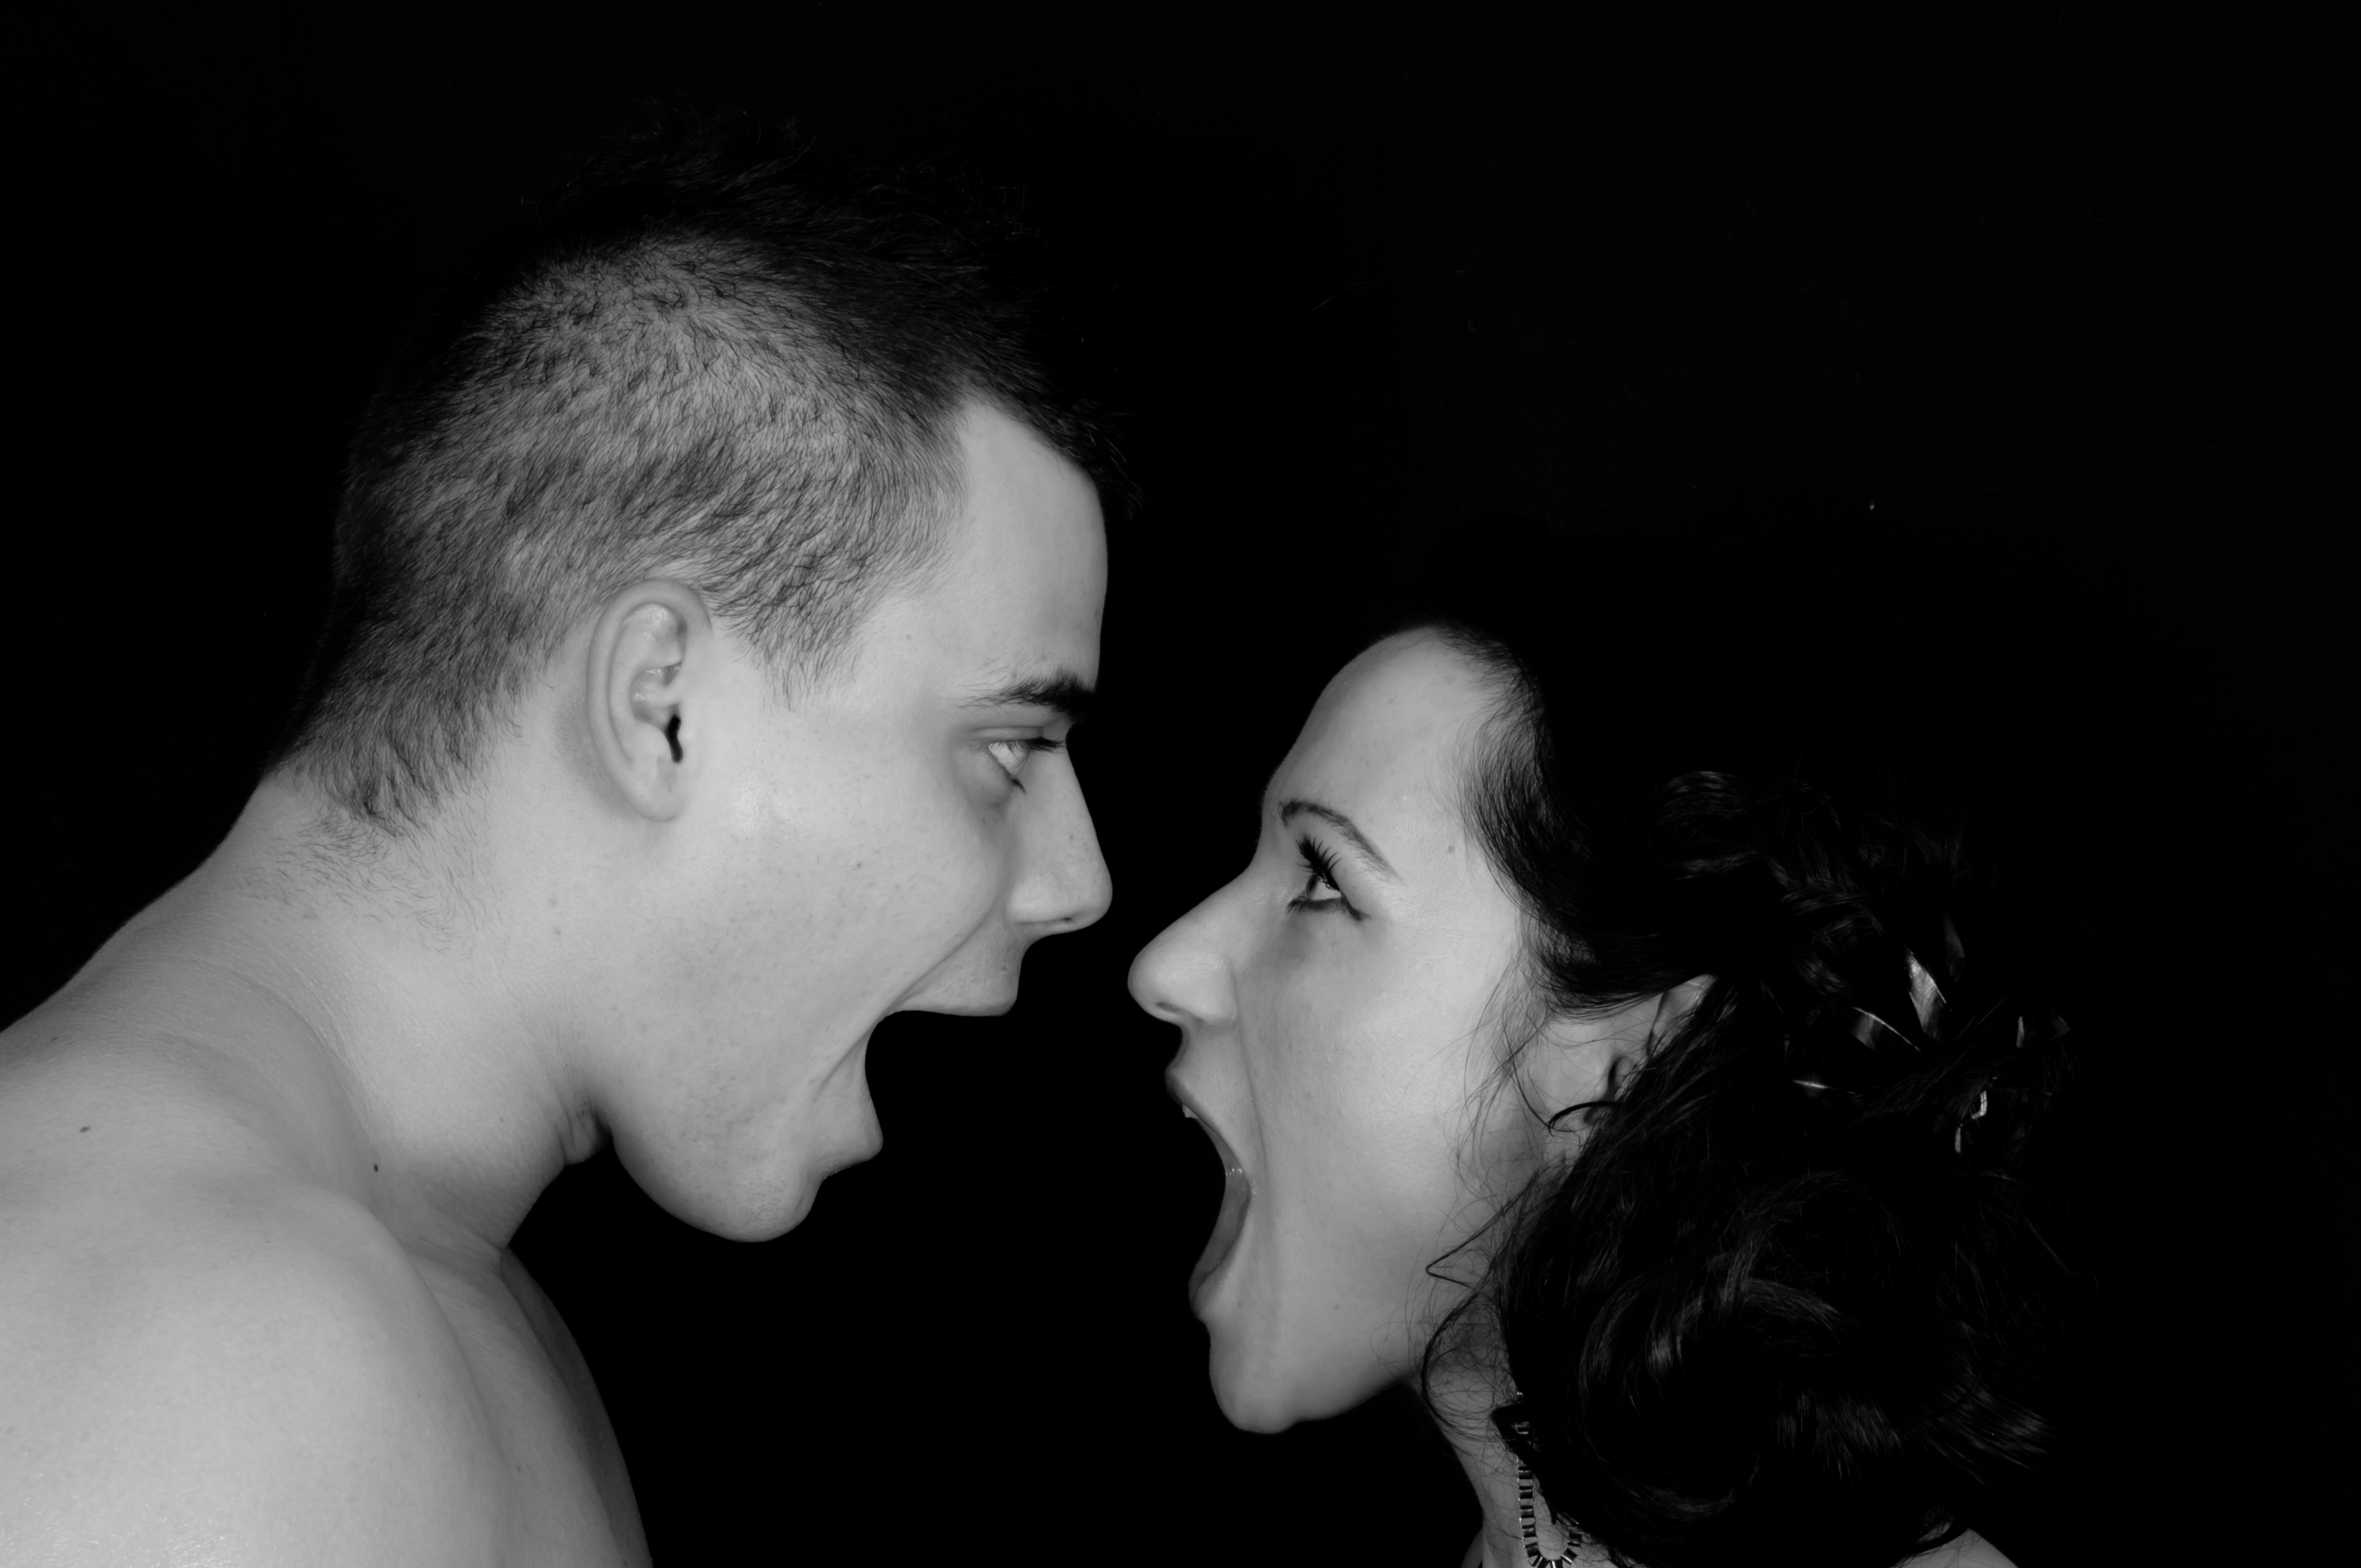
man, black and white, woman, white, male, female, love, portrait, kiss, couple, romance, black, monochrome, boyfriend, girlfriend, relationship, handsome, attractive, emotion, interaction, man and woman, monochrome photography, portrait photography, man woman